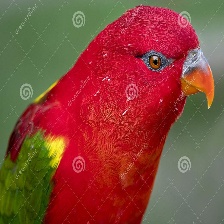
Species: CHATTERING LORY
Scientific name: LORIUS GARRULUS
ImageNet parent category: lorikeet